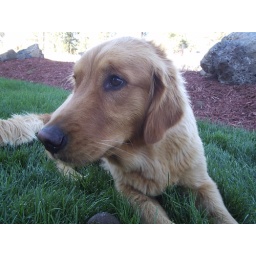
happy dog in the grass, after chasing the ball about 7,000 times.